Christian Mortensen

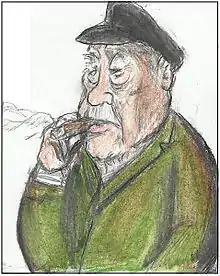

Thomas Peter Thorvald Kristian Ferdinand Mortensen (August 16, 1882 – April 25, 1998), known as Christian Mortensen, was a Danish-American supercentenarian who resided in California. When he died, his age of 115 years and 252 days was the longest verified male lifespan at the time, until Jiroemon Kimura surpassed him in 2012. Mortensen was baptized in on December 26, 1882. Besides his baptismal record, other records include the 1890 and 1901 census enumerations in Denmark, and church confirmation in 1896.